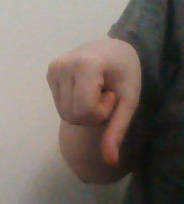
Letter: waw